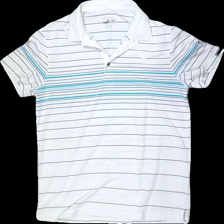
View: front
Type: T-shirt
Category: Men
Brand: Puma
Colors: White, Black, Blue
Material: 100% Polyester
Pattern: Striped
Cut: Regular
Size: L
Price range: 50-100
Recommended usage: Reuse
Description: White t-shirt with collar